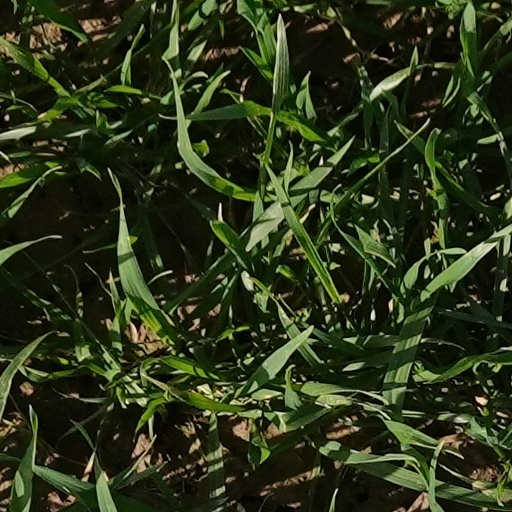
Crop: wheat